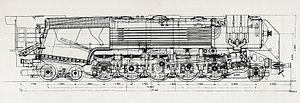
Dessin d'époque d'une coupe longitudinale de la locomotive 152 étudiée par la DEL.
André Chapelon, était un ingénieur mécanicien et un concepteur de locomotive à vapeur français.